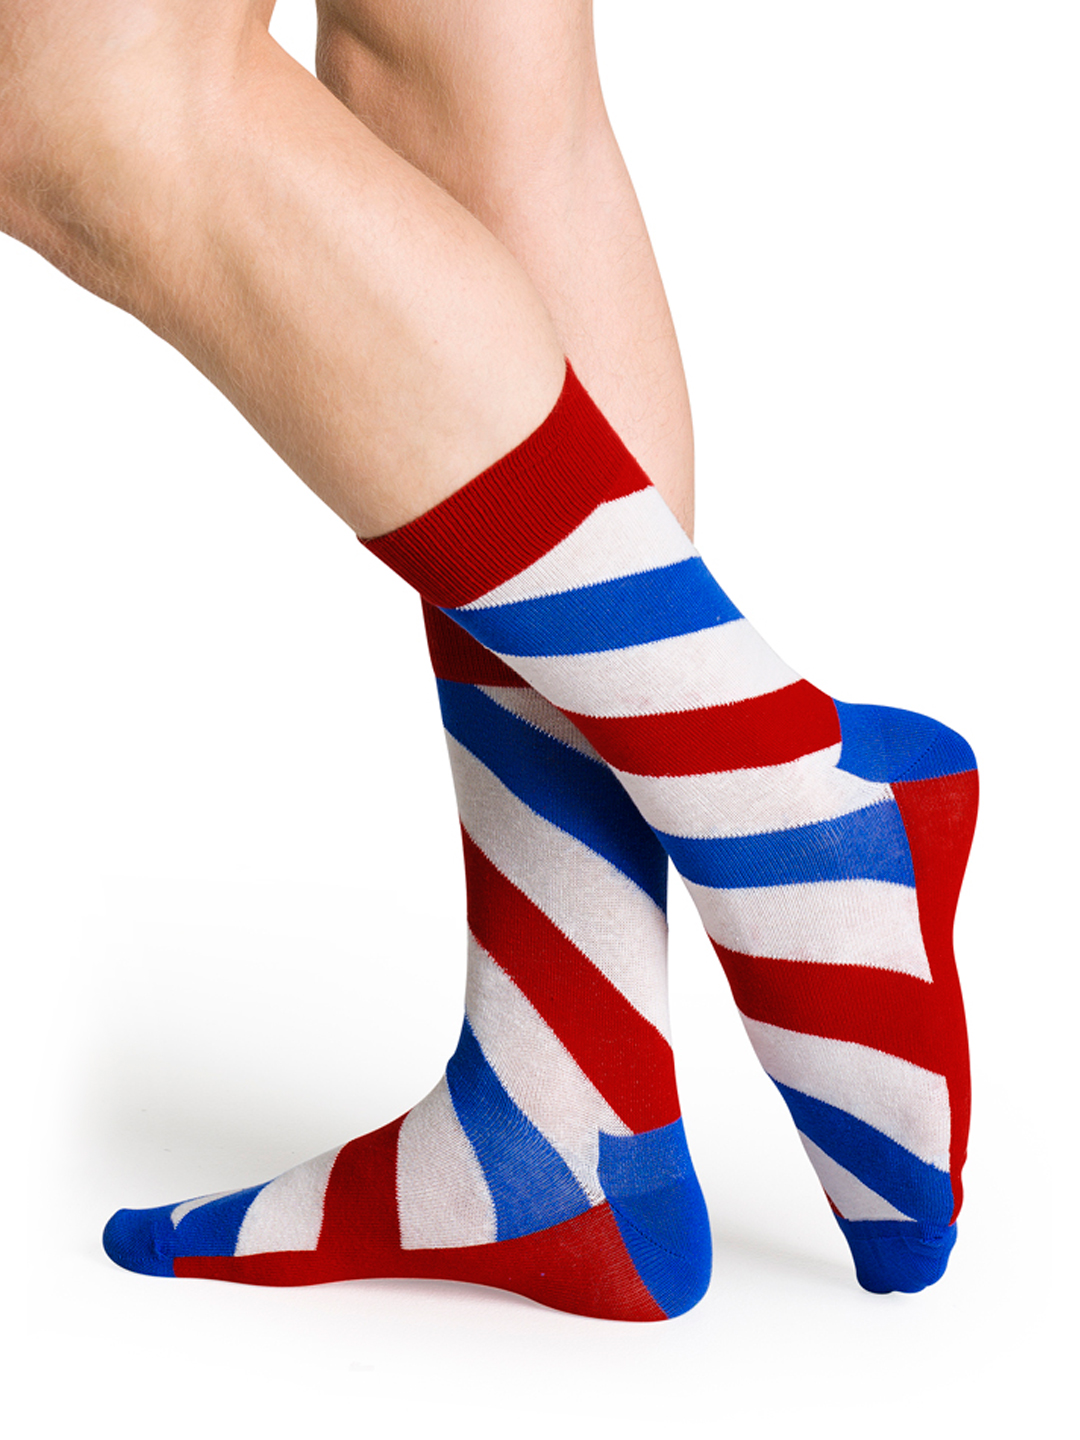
Happy Socks Unisex Multi Color Socks
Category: Accessories / Socks / Socks
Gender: Unisex
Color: Multi
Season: Summer 2016
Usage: Casual